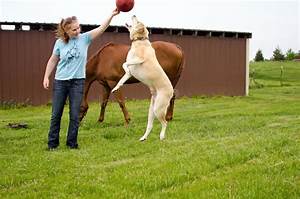
Label: dog